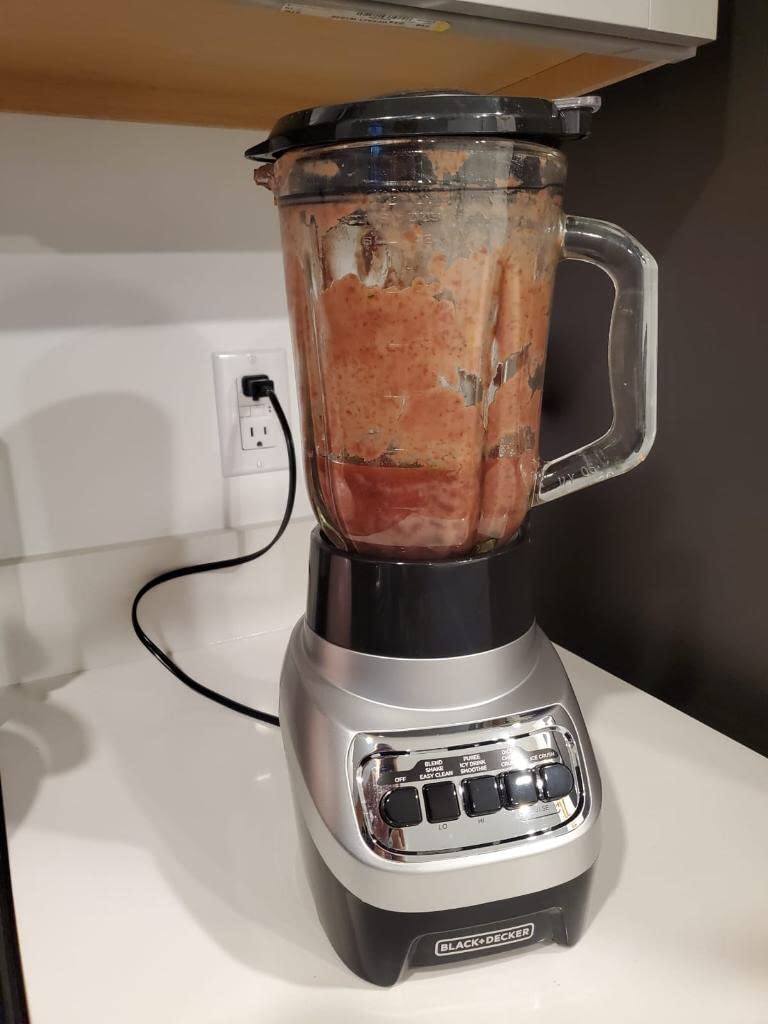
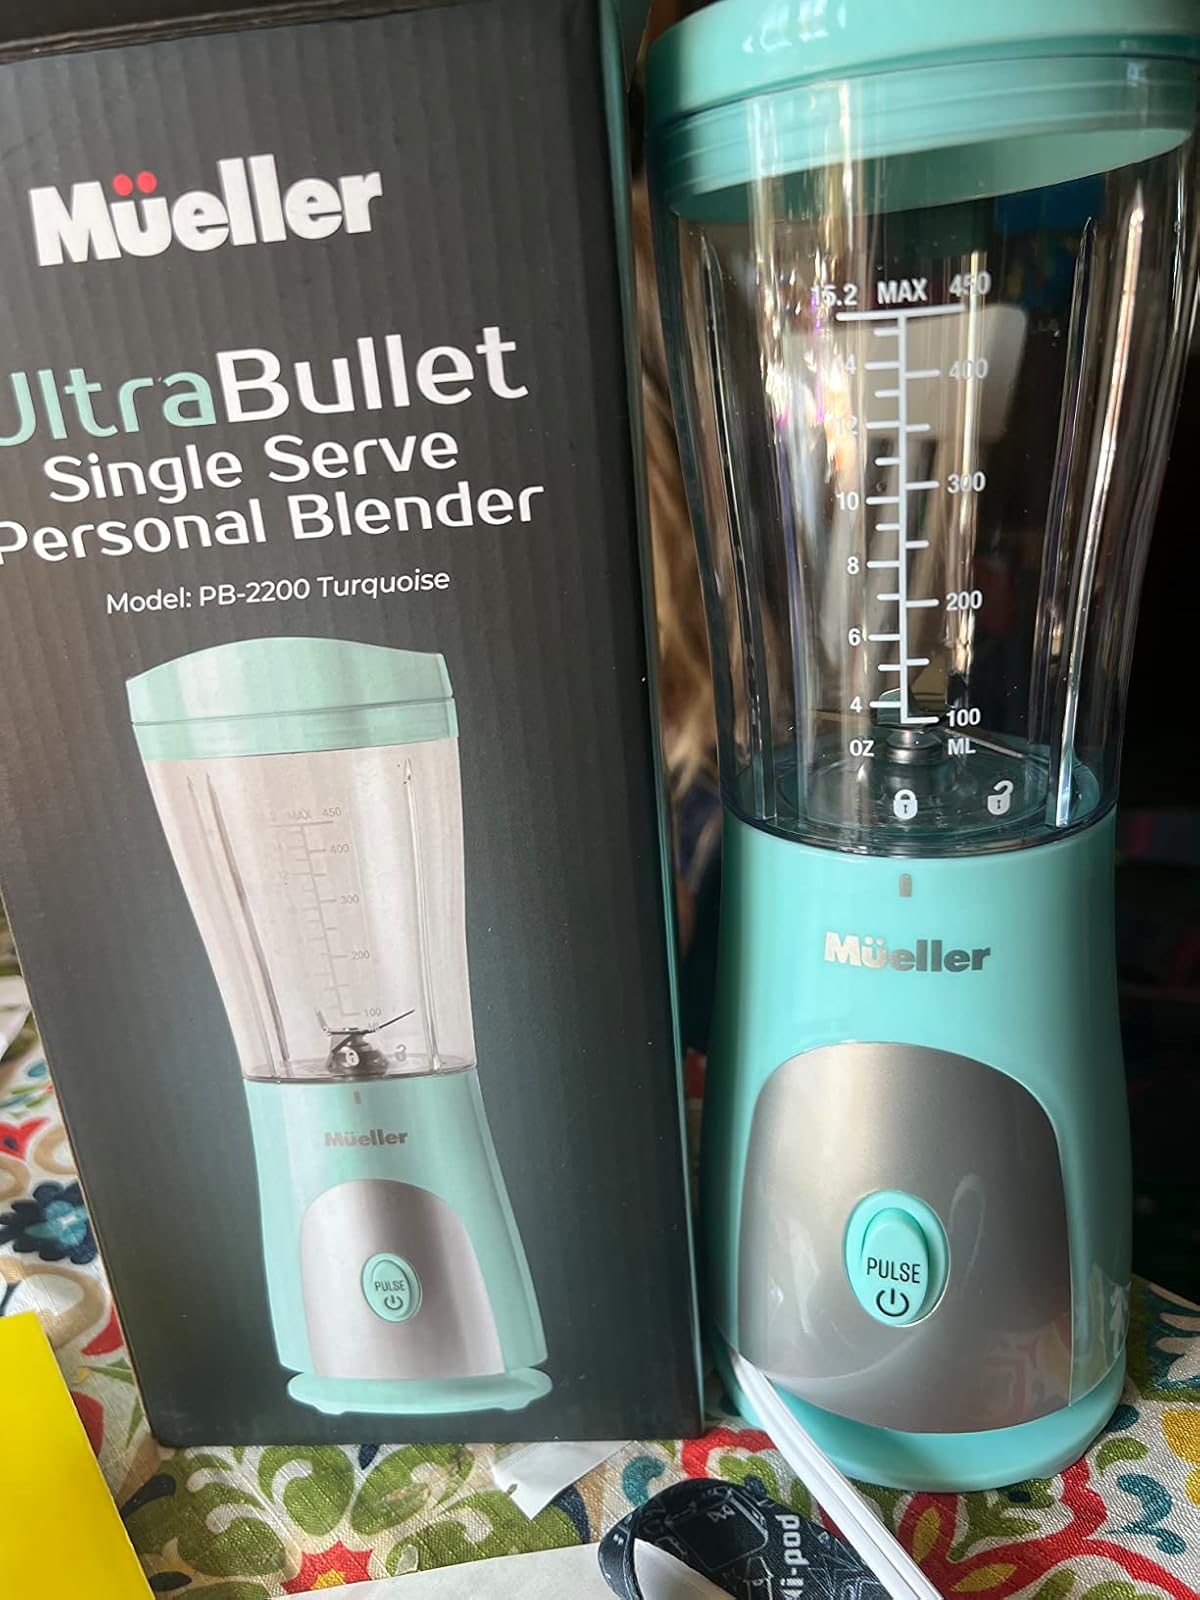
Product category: items_blender
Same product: no